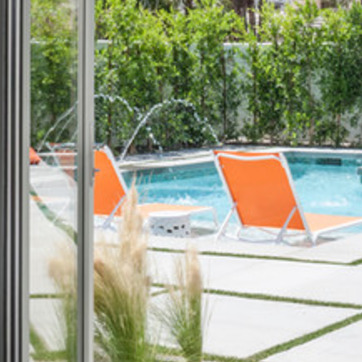
Material: water